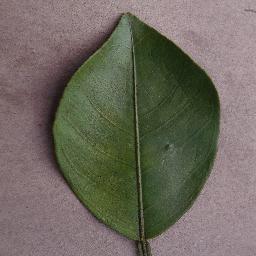
Label: Orange___Haunglongbing_(Citrus_greening)